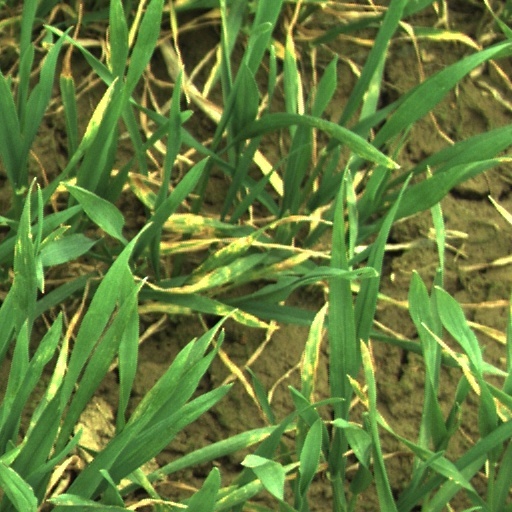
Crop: wheat